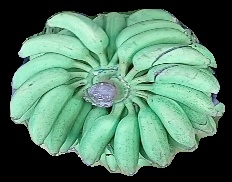
Variety: elakki-bale
Grade: grade1